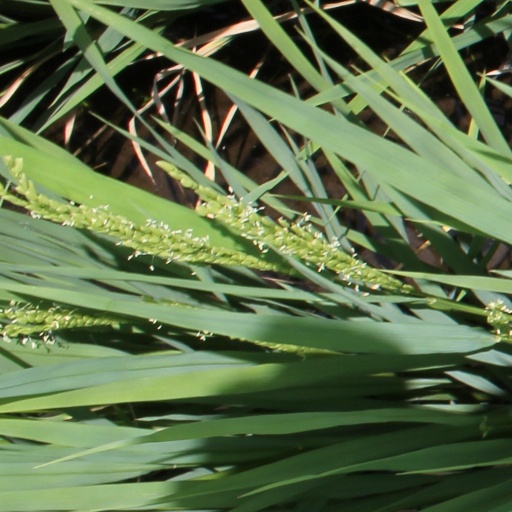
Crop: rice